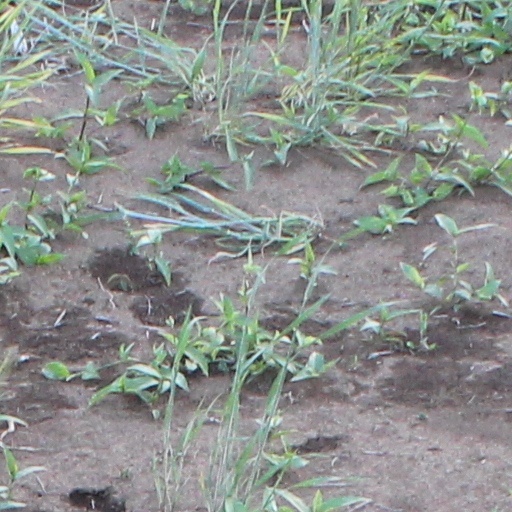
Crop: wheat